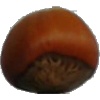
Label: nut_forest